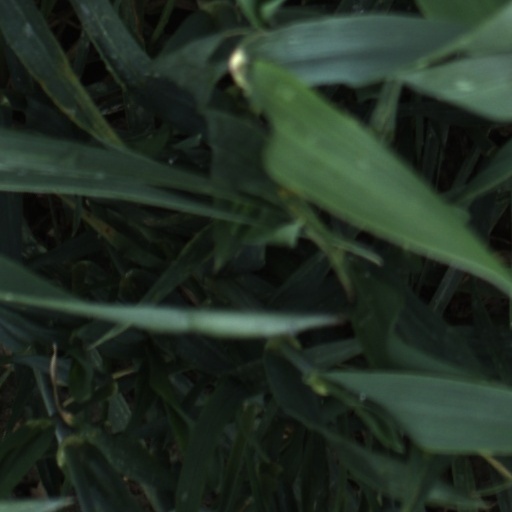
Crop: wheat